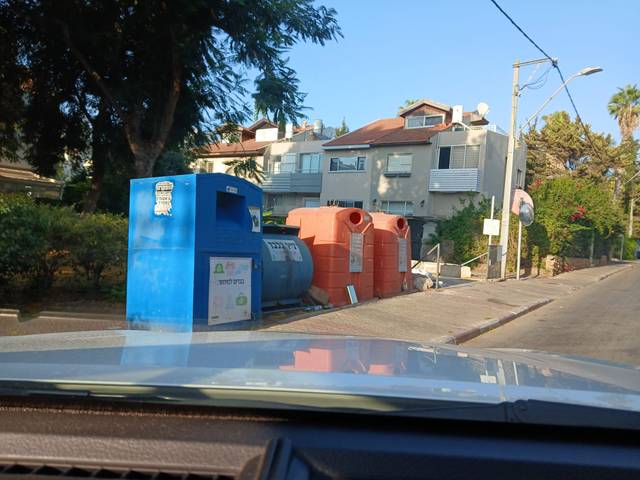
Region: Israel
Coordinates: 32.177, 34.883